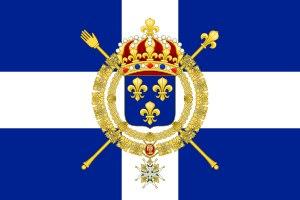
Le drapeau du royaume de France a été un des symboles de la France sous la Monarchie.